Colonial diaspora

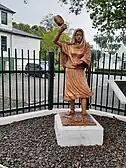
A statue of Janey Tetary, an Indian indentured servant who died in an 1884 uprising in Suriname.

A colonial diaspora is a group of people that live outside of their ancestral homeland because their ancestors migrated as part of a colonial-era practice. Depending on the source, the term refers to either people originating from the colonizing group or those whose ancestors were shifted under colonial pressure.